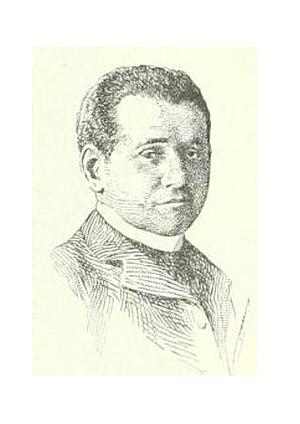
Raoul Samuel Gunsbourg, né à Bucarest le 6 janvier 1860 et mort à Monaco le 31 mai 1955, fut directeur d'opéra, impresario, compositeur et écrivain.